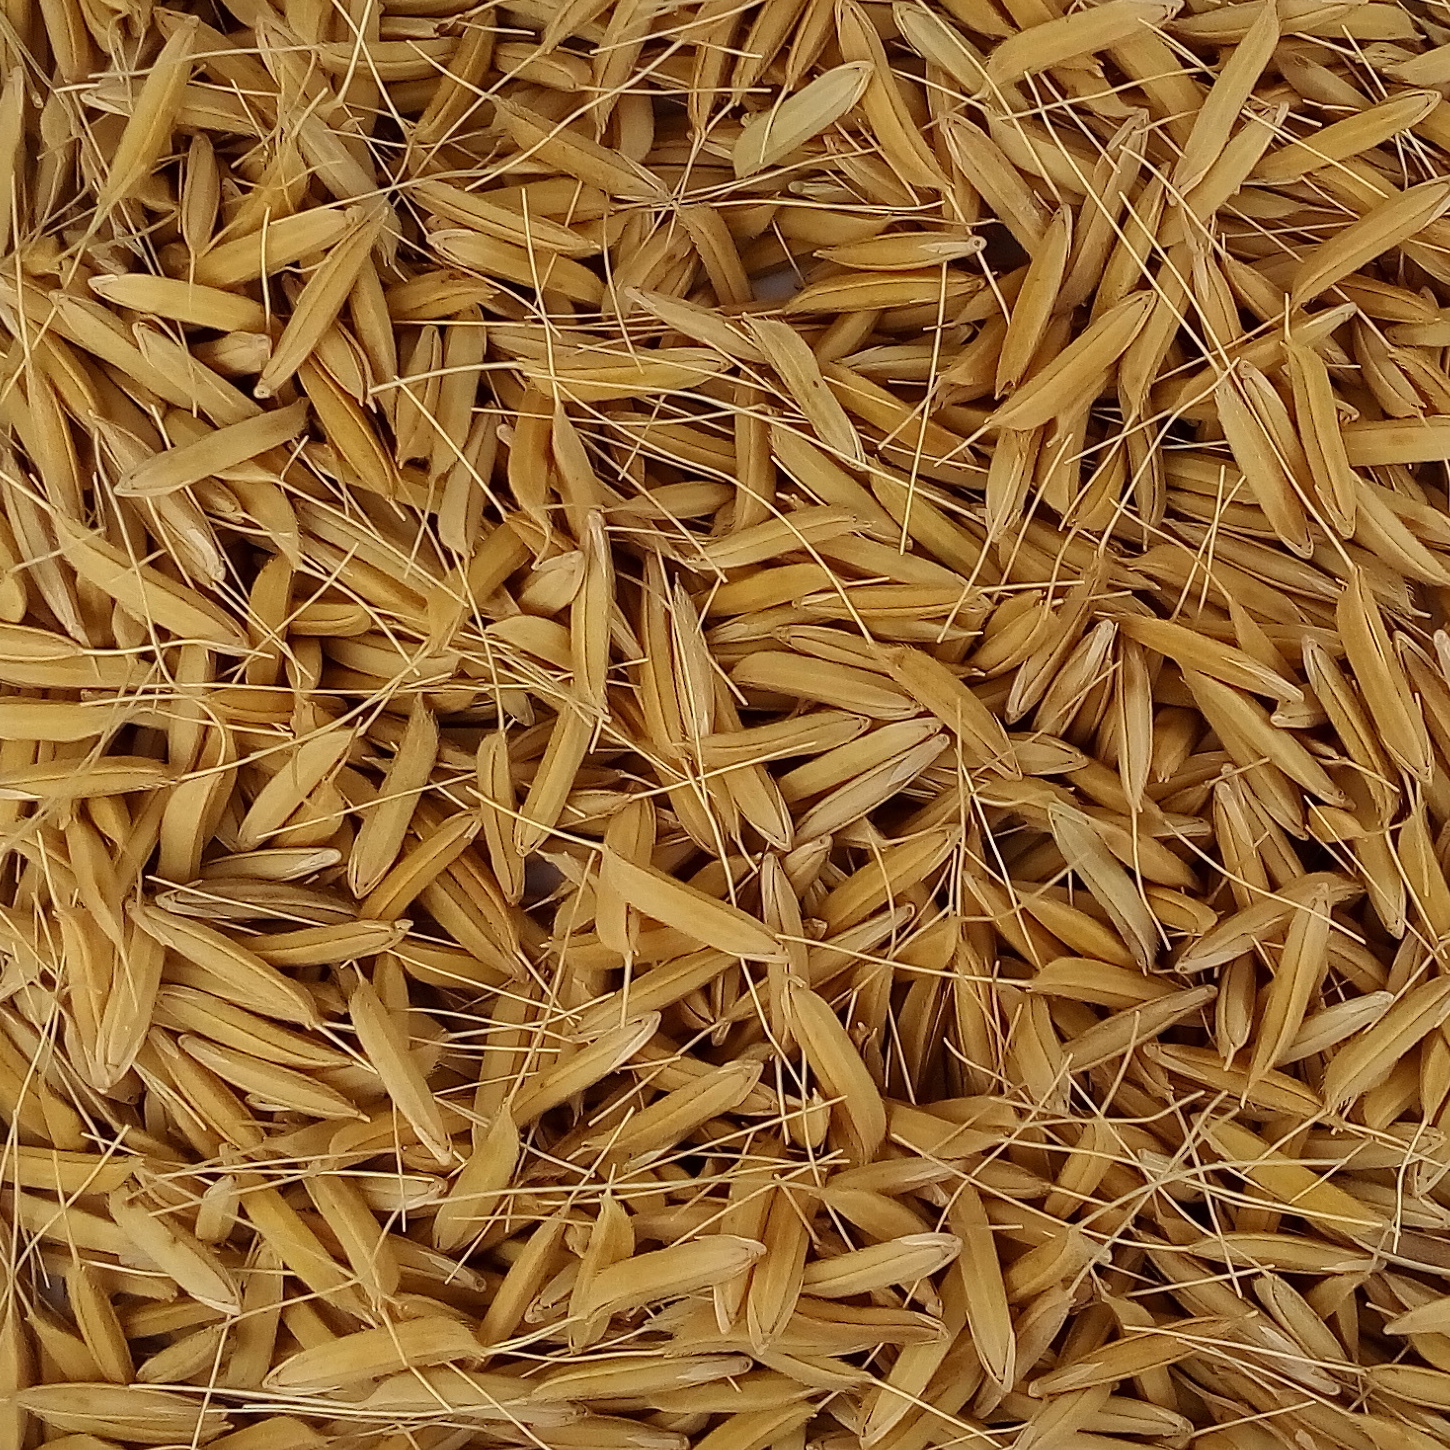
Rice seed variety: 1637